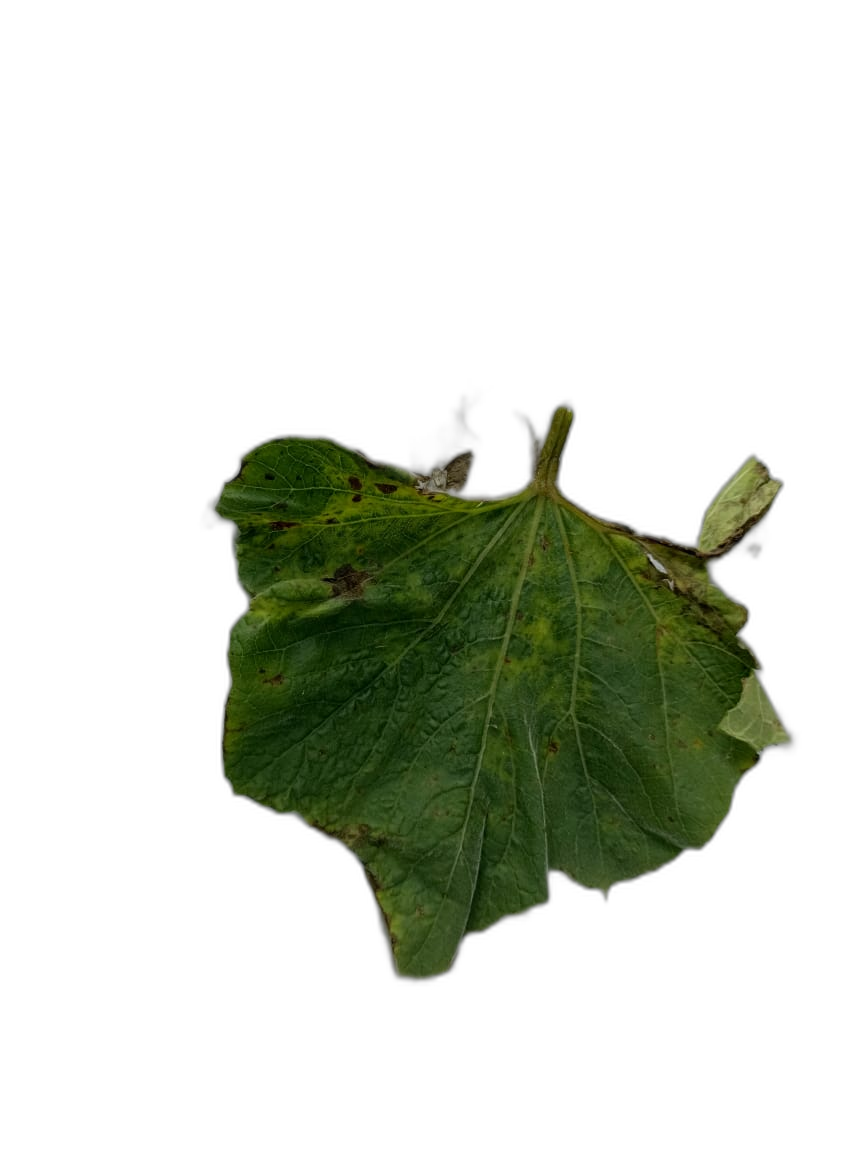
Crop: Bottle Gourd
Label: Mosaic_Virus